Lev Philippovitch Wolkenstein

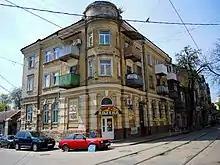
Revenue house of Lev Wolkenstein (2015)

In the 1890s, Wolkenstein became a lawyer of the Novocherkassk court board and . In 1890 he bought a house in Rostov-on-Don at the corner of Staro-pochtovaya street (now Stanislavskogo street) and Kazansky lane (now Gazetny lane), and made extensive repairs to it. From the mid 1890s Wolkenstein lived in this house with his wife Sofia Efremovna Wolkenstein (?—1940), his daughters (Alisa and Olga) and his young son Yuri/Georg Wolkenstein (1892—?), who later became a lawyer in Paris.